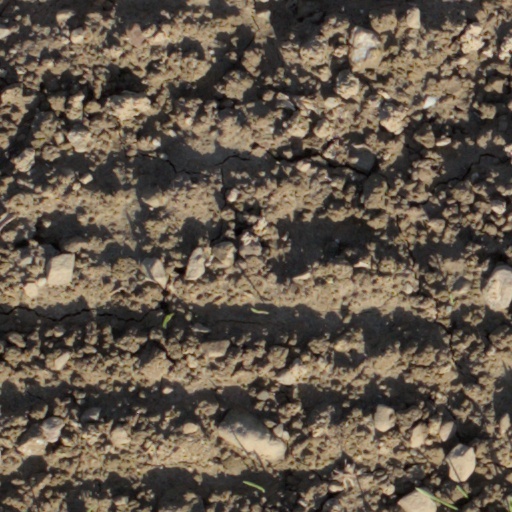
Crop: wheat